Horst Castle

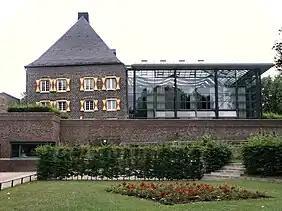
View of the castle from the southwest; on the right the modern glass hall

In the 19th century, the castle suffered significant damage due to dilapidation, resulting in large parts being either collapsed or demolished. The von Fürstenberg family, owner of the castle at the time, attempted to salvage the valuable façade decoration and high-quality architectural sculptures, referred to as the stone treasure, by storing the fragments. The few remnant sections of the structure that were not demolished deteriorated over time. In 1985, a group of citizens founded an initiative to prevent the castle's ruin and explore potential long-term uses for the site. At their request, Gelsenkirchen purchased Horst Castle and conducted extensive historical and archaeological investigations. Currently, the castle is one of the most well-researched examples of Renaissance architecture in North-West Germany. Following restoration and partial reconstruction, it serves as a museum, restaurant, registry office, and event venue.